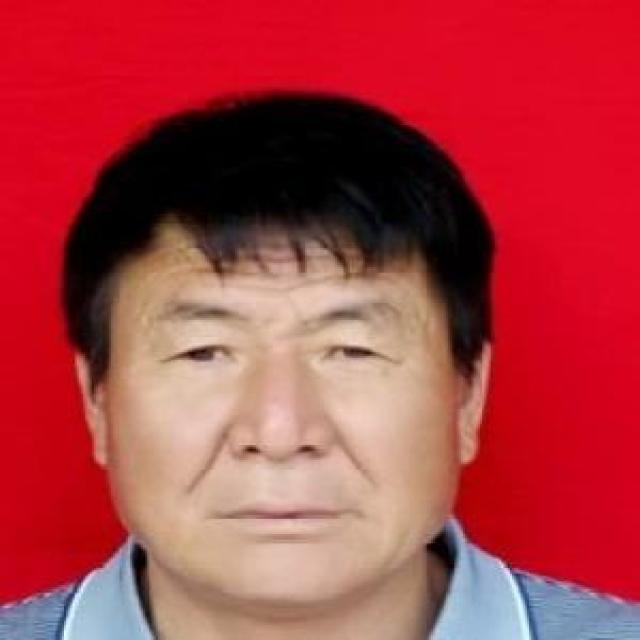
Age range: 45-64